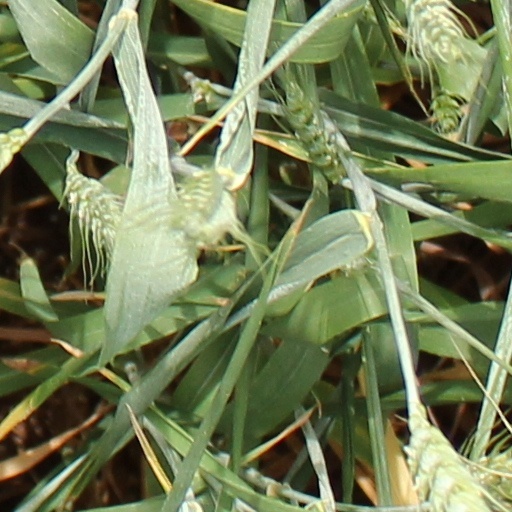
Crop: wheat